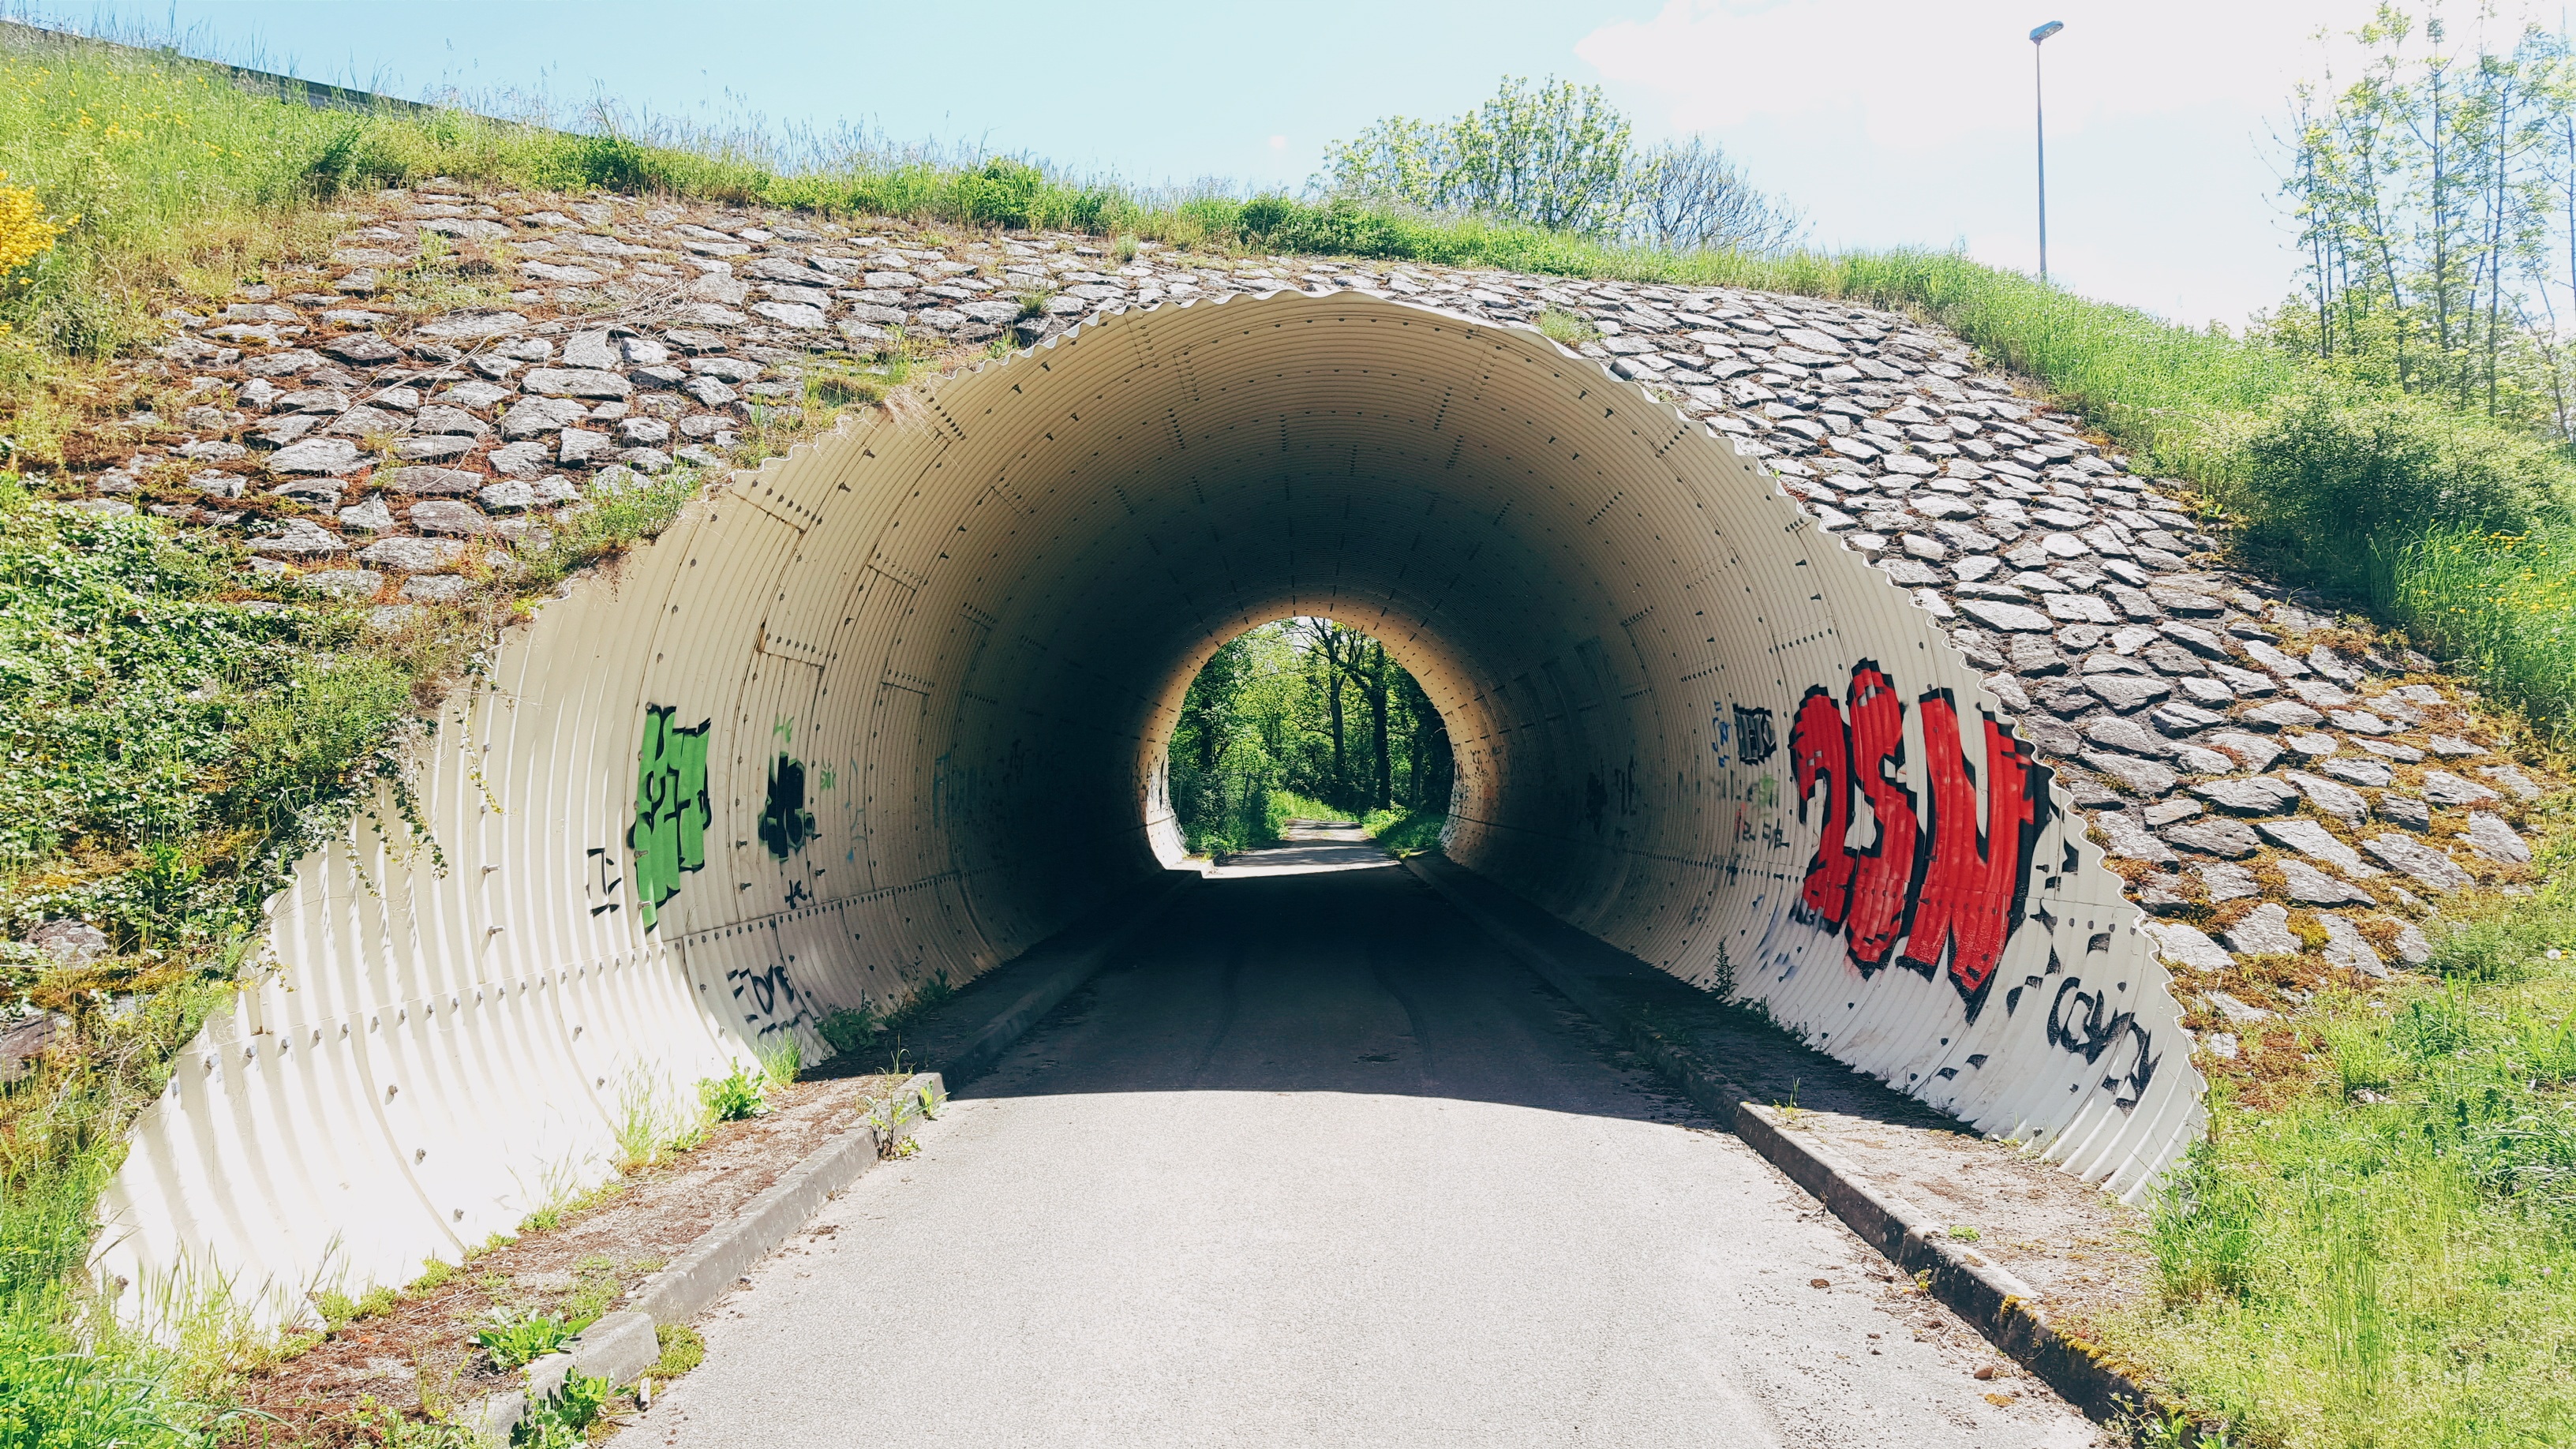
wall, tunnel, arch, fortification, waterway, infrastructure, rural area